Boris Veprintsev

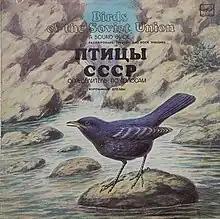
Sleeve of LP on the birds of the USSR with recordings made by Veprintsev

Veprintsev made his own first bird call recording as a student of biophysics at the Zvenigorod Biological Station. The recording instruments most of which he built on his own around 1955 weighed 30 kg and needed large batteries to be carried into the field. He was encouraged to continue his studies on bird sounds by G. P. Dementiev. He subsequently used a "Reporter-2" tape recorder on loan from Moscow State University. His recordings were played at a meeting of ornithologists in 1959 and Veprintsev was interviewed by Jeffrey Boswall for the BBC. The same year, the Ministry of Culture asked him to prepare bird recordings for producing records. This project had been proposed by Pavel Barto (1904-1986). In 1960 an LP of 20 species of birds from the Moscow Region was produced by the studio with editing by A.N. Kachalina and director B. D. Vladimirsky. He then began to make trips across the Soviet Union, sometimes accompanied by the ornithologist Vladimir Vladimirovich Leonovich (1924-1998). He made his first stereo recordings in 1963 in the Taiga. He began to use a parabolic reflector from 1968, his first one received from Jean-Claude Roche. He continued recording for the rest of his life. From 1982 he was involved in the producing of 7 LP records published by Melodiya and meant to parallel the Birds of the USSR series of books. The series covered 175 bird species although 25 LP records were originally planned. He helped established the "phonoteka" or library of wildlife sounds in Puschino-on-Oka near Moscow. He collaborated with others ornithologists including Jeffrey Boswall and Jean-Claude Roche. The database of recordings that he established was named as the Veprintsev library of animal sounds in 1997.